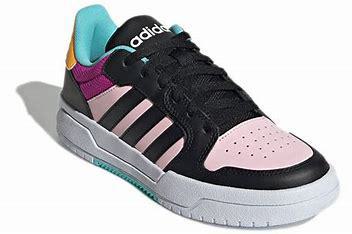
Brand: adidas
Model: NEO Entrap Skate